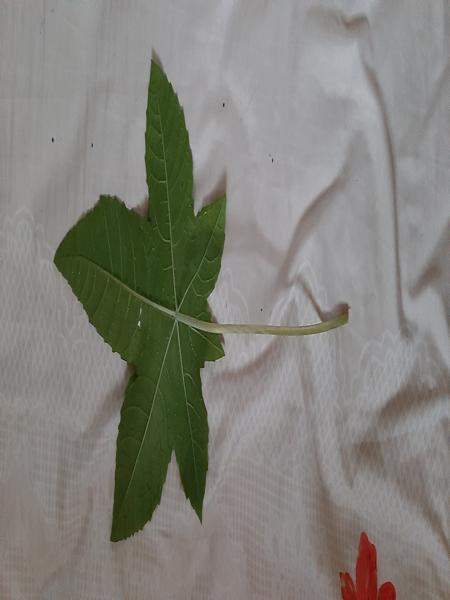
Plant: Castor